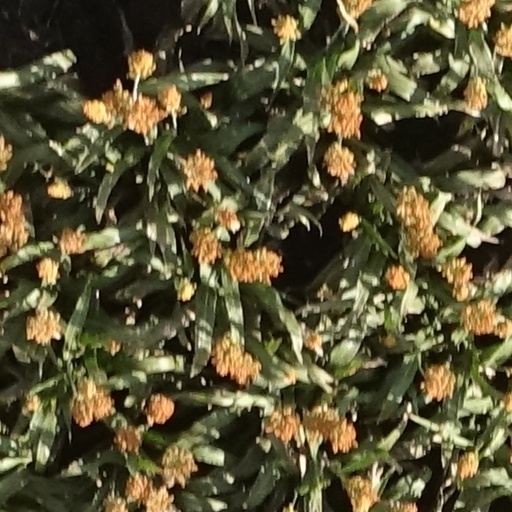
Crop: sorghum